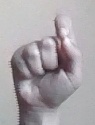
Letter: fa